Briarcliff Manor Union Free School District

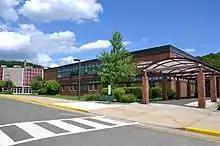
Briarcliff High School

Briarcliff High School (BHS) serves students in grades 9–12. The school is noted for student achievement, testing scores, its science research, world language, and performing arts programs, university in the High School and Advanced Placement courses, and graduation and college attendance rates. The school has a 10:1 student–teacher ratio, and 100 percent of students have proficiency in mathematics and English. In 2014, "Newsweek" ranked the high school 17th-best in the country.